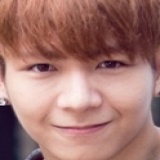
ca sĩ Kelvin Khánh